Rurouni Kenshin: Master of Flame

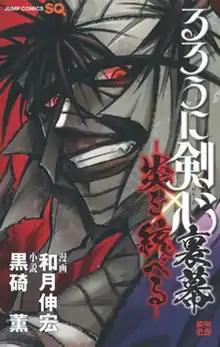
Cover of the volume, featuring Shishio Makoto

is a two-chapter Japanese manga written and illustrated by Nobuhiro Watsuki. It is a spin-off of the main series "Rurouni Kenshin". It tells the story about how Shishio Makoto met Komagata Yumi and acquired the battleship Rengoku.